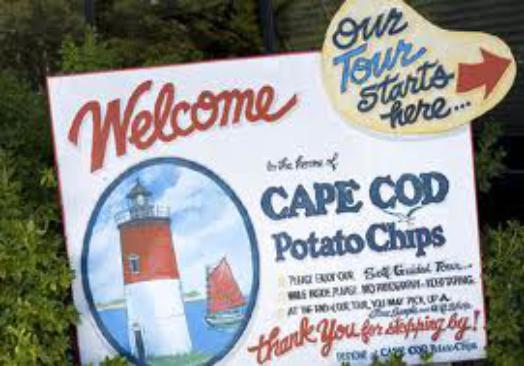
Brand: Cape Cod Potato Chips
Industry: Food